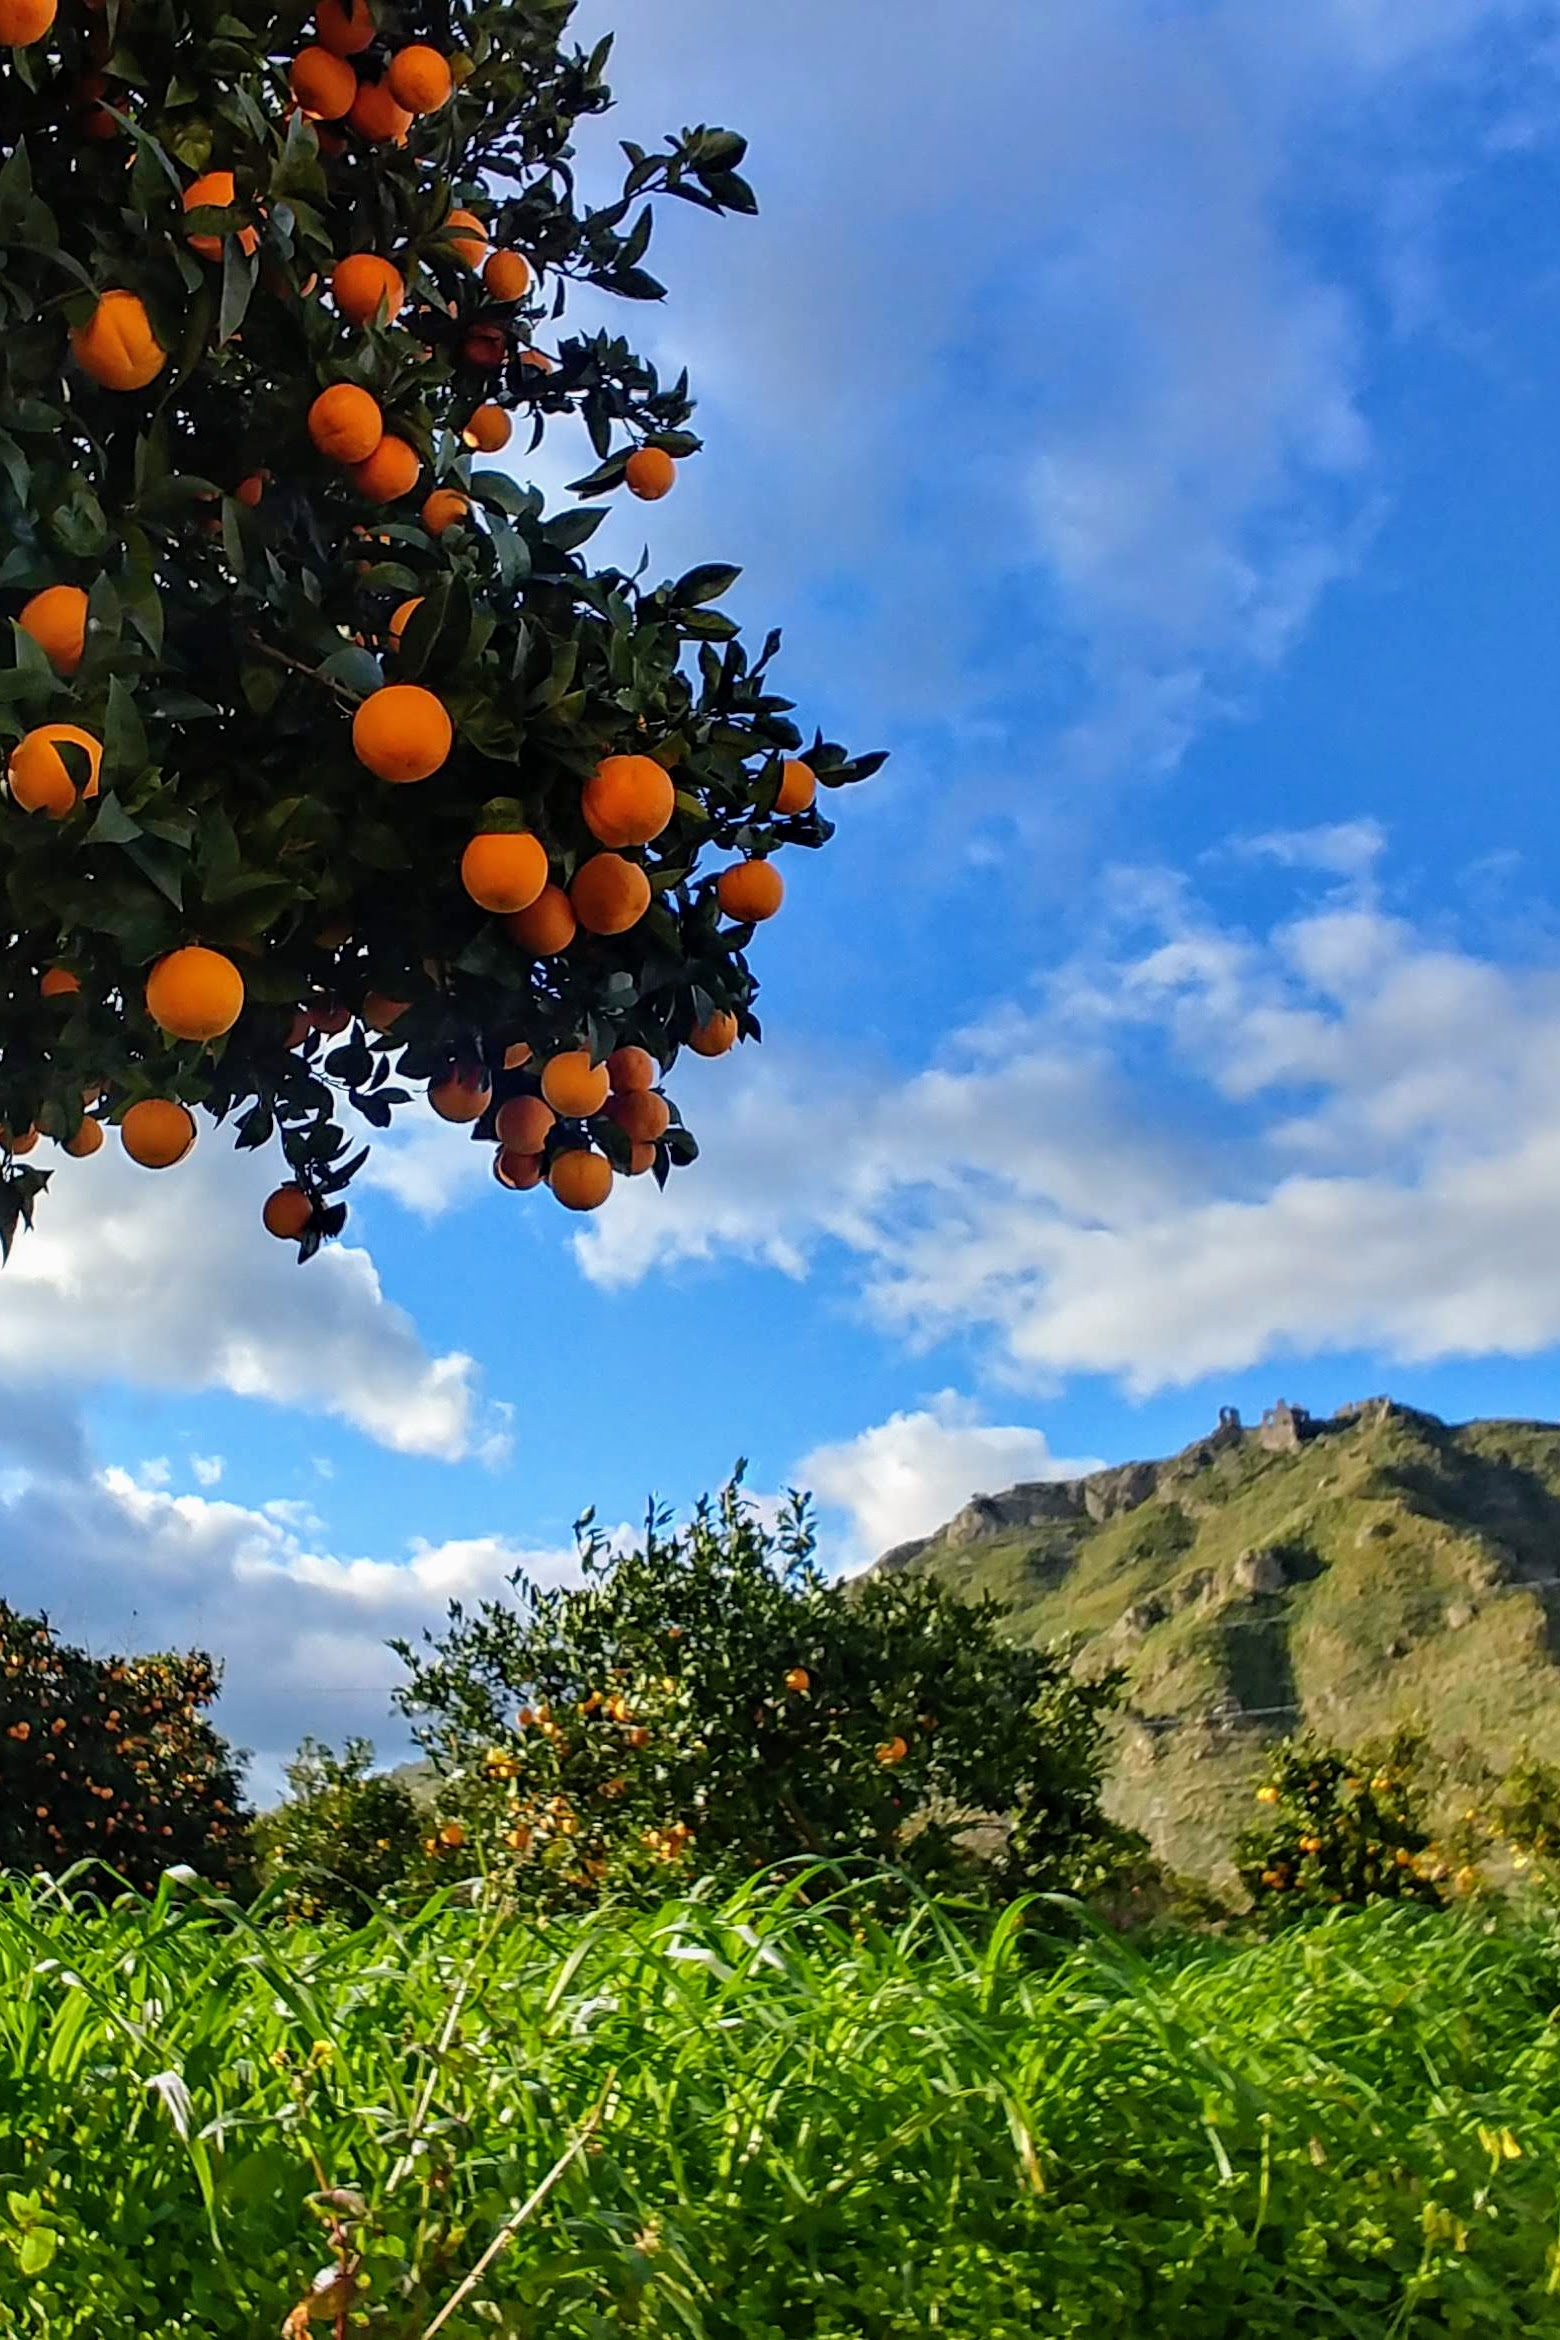
orange, tree, fruit tree, sky, citrus, mandarin orange, plant, fruit, leaf, grass, valencia orange, cloud, kumquat, rural area, landscape, tangerine, autumn, bitter orange, flower, hill, plantation, ebony trees and persimmons, wildflower, farm, meadow, diospyros